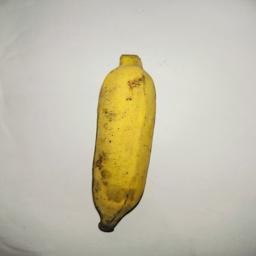
Banana variety: Bangla Kola